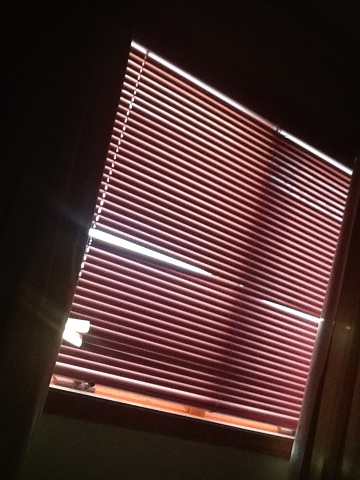Question: is it morning yet
Answer: yes